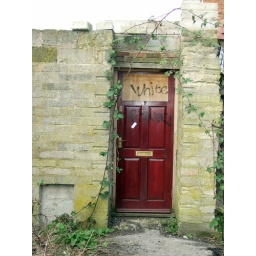
door in wall